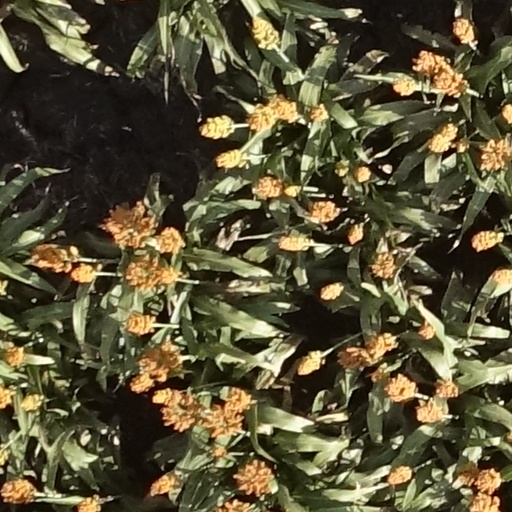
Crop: sorghum